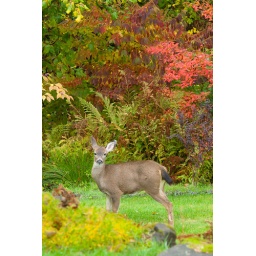
Deer is standing on lawn of garden with Fall colors of trees in background